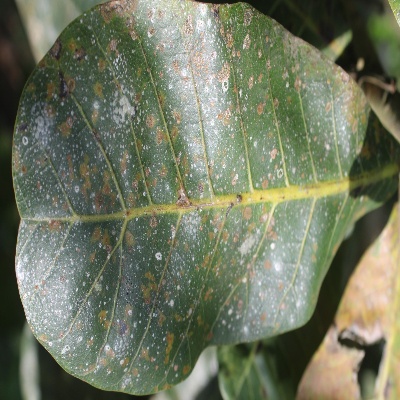
Crop: Cashew
Condition: red rust